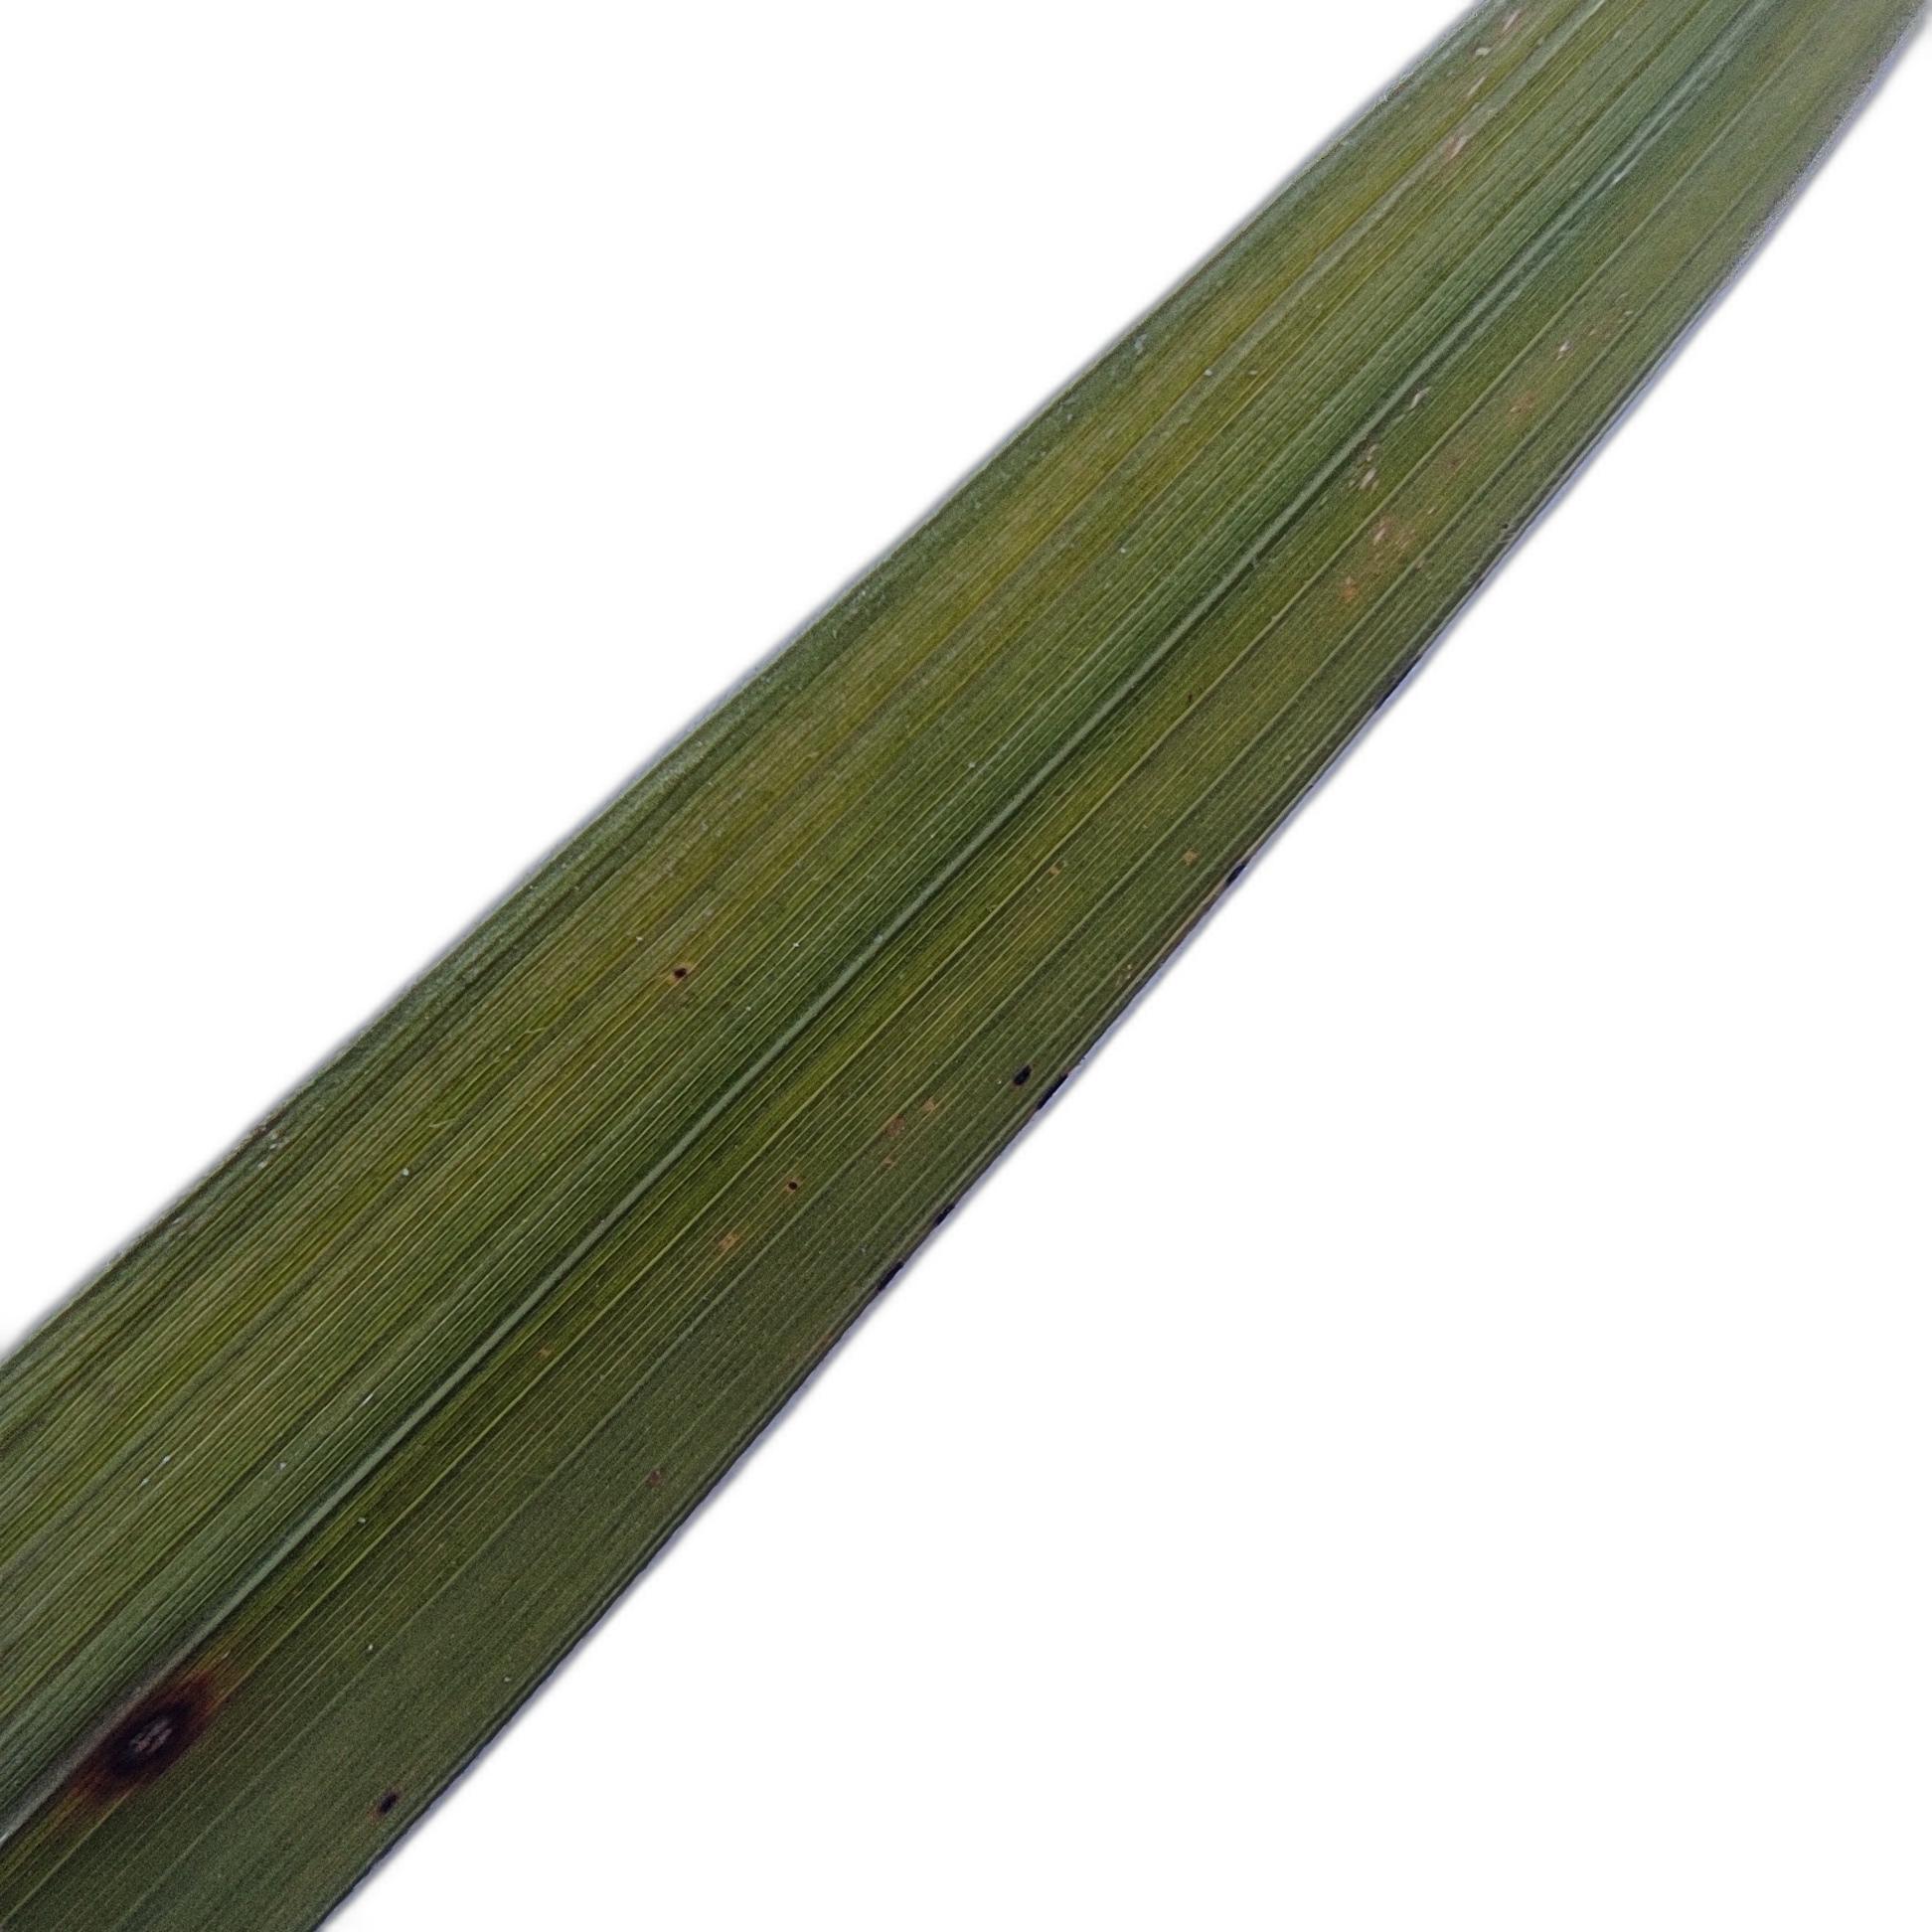
Label: Rice Blast